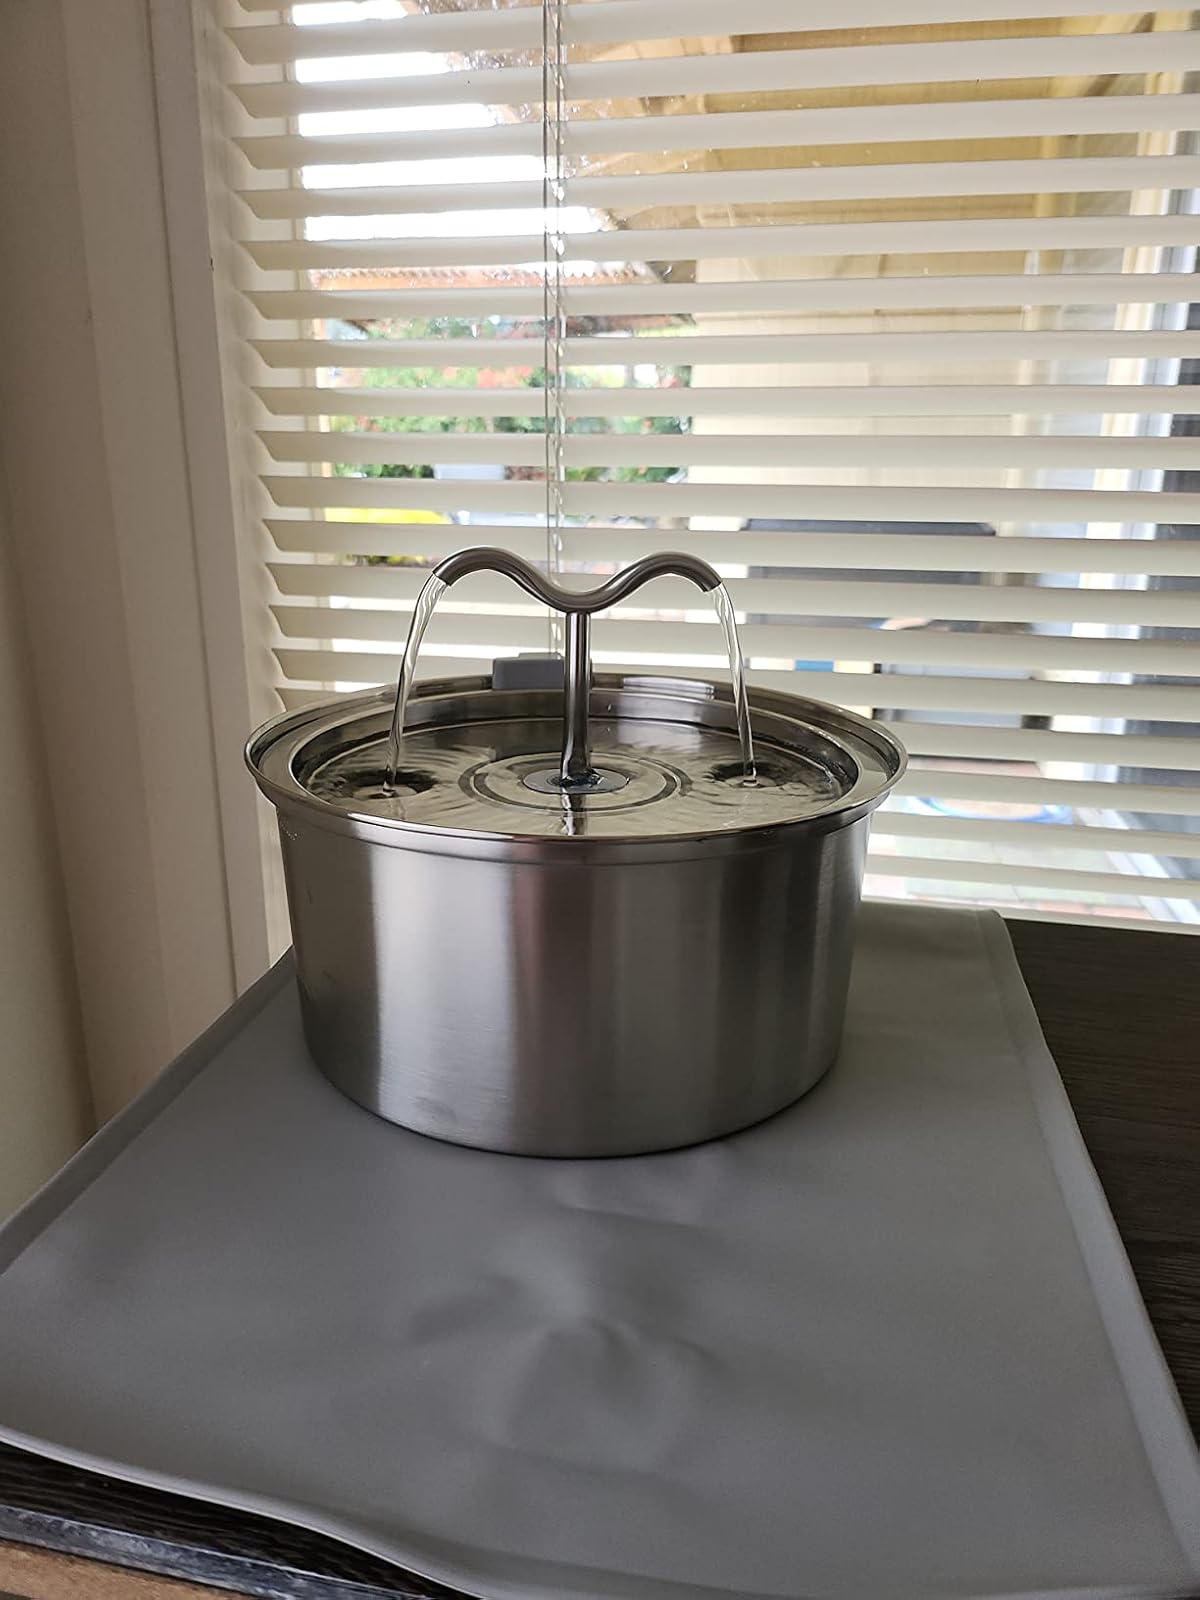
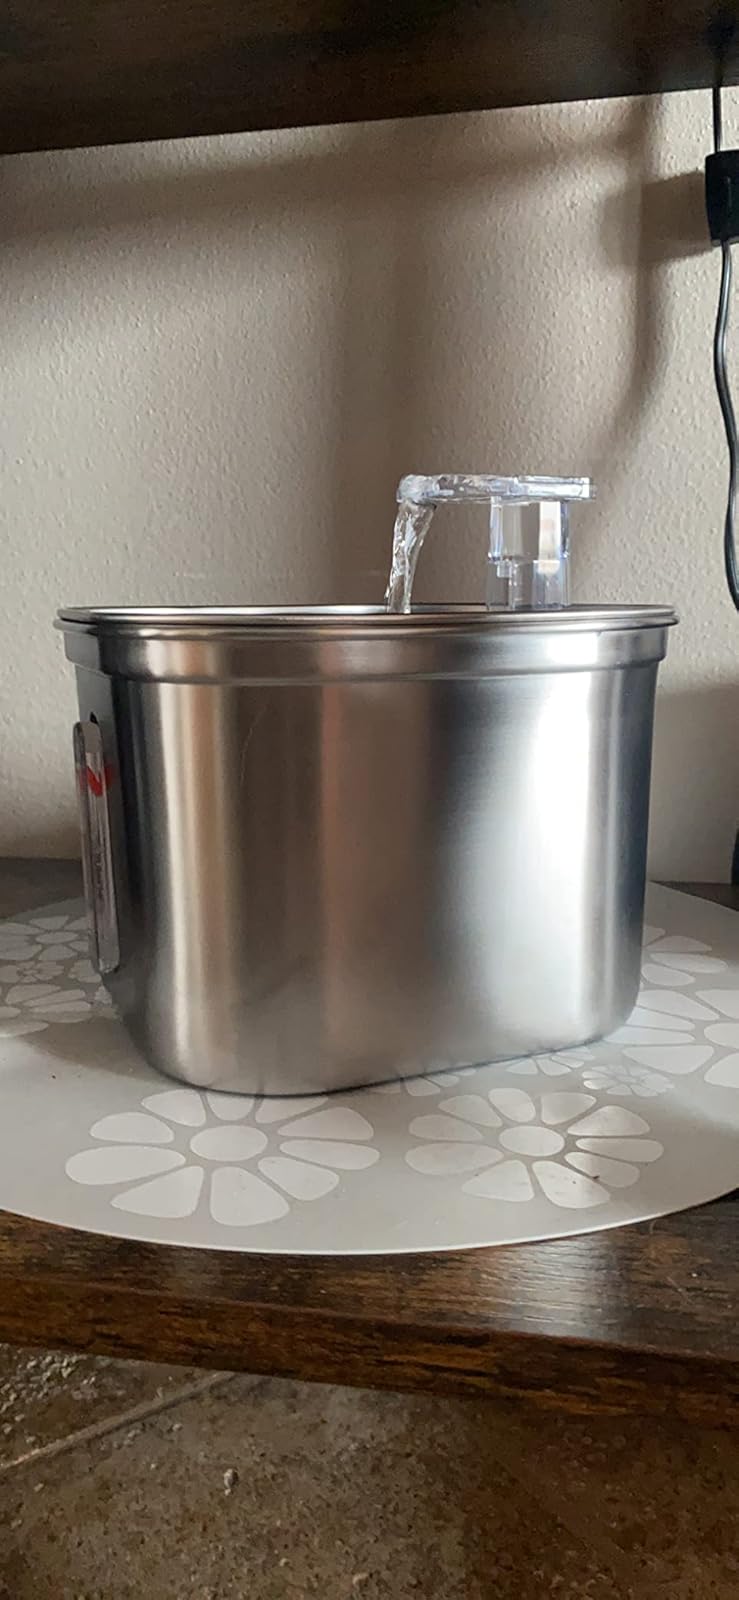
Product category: items_bowl
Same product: no